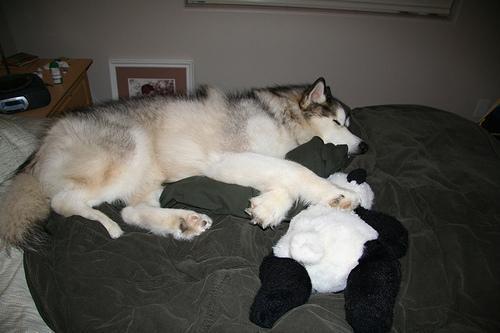
malamute